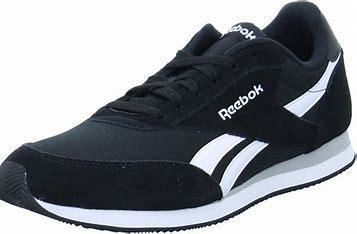
Brand: Reebok
Model: Royal Classic Jogger 2